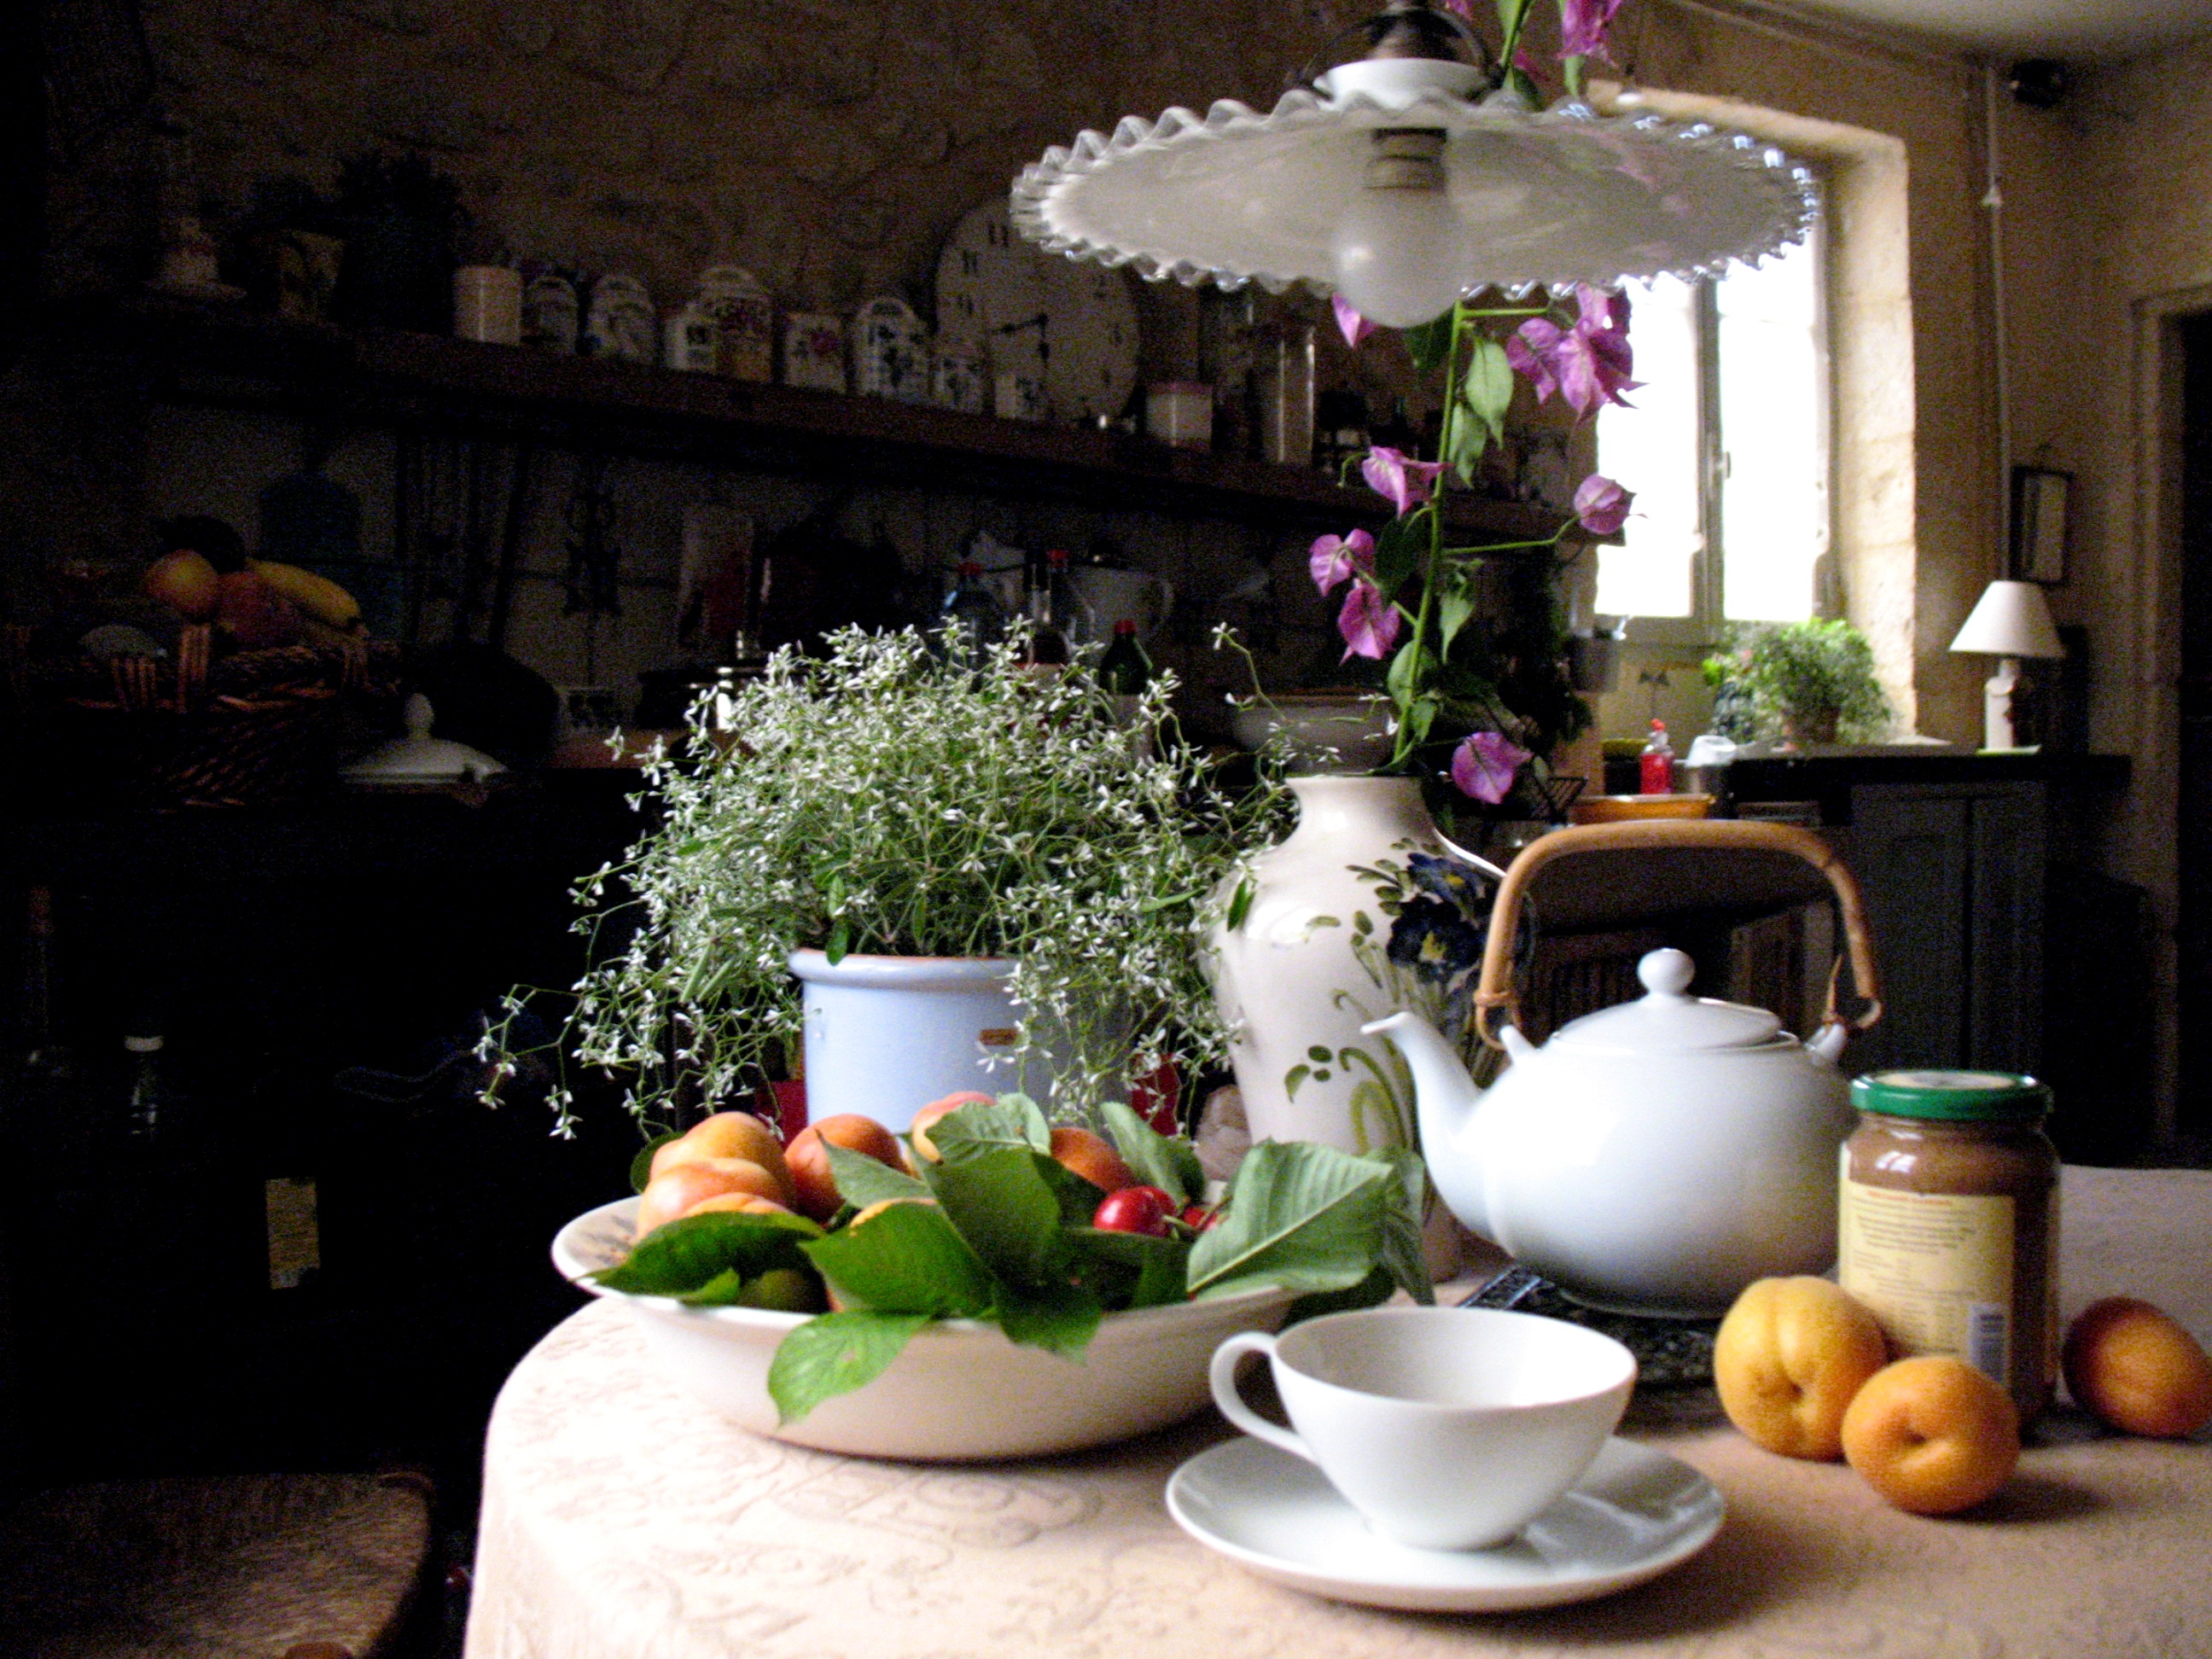
flower, home, meal, living room, room, lighting, christmas decoration, floristry, floral design, centrepiece, flower arranging